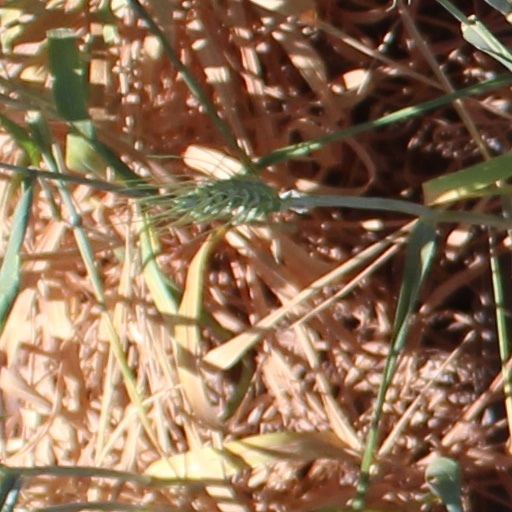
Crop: wheat